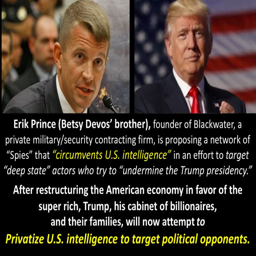
this is so not ok .